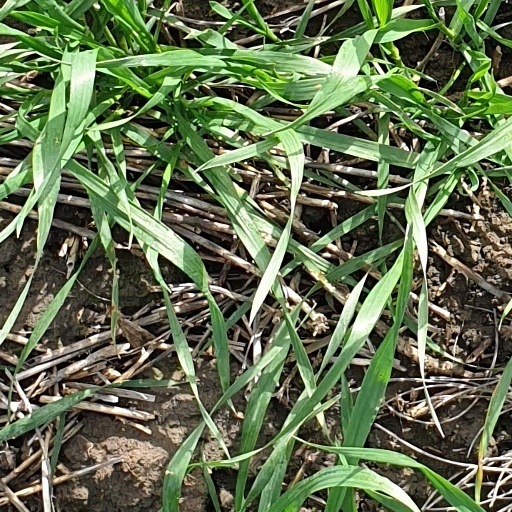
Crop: wheat